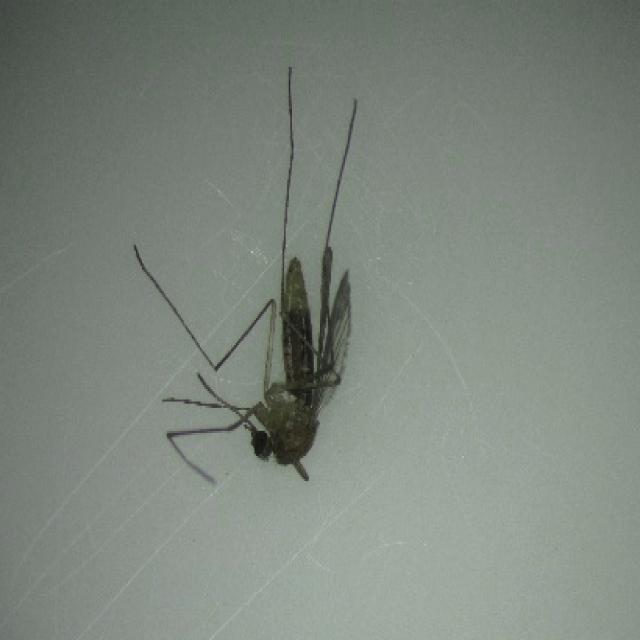
Species: culex_pipiens